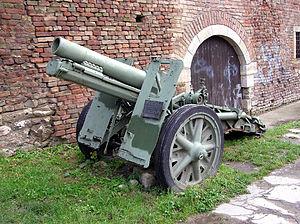
Le 15-cm sIG 33 (Sf) auf Panzerkampfwagen I Ausf B, également appelé Sturmpanzer I « Bison », était un canon d'assaut utilisé par l'Allemagne durant la Seconde Guerre mondiale. Basé sur le châssis du Panzer I, son rôle était d'apporter un appui feu puissant et mobile à l'infanterie.
Le sIG 33 ou « 15-cm schwere Infanterie Geschutz 33 » était un obusier lourd allemand destiné à apporter un appui-feu local aux bataillons d'infanterie, en coopération avec les obusiers légers 7,5-cm leIG 18. Il fut mis en service à partir de 1933, souvent monté sur châssis chenillés à partir de 1940, et délaissé après la Seconde Guerre mondiale.
Les SIG 33 auf Geschutzwagen I, II u III sont des canons automoteurs allemands de la Seconde Guerre mondiale. Il s'agit d'un obusier d'infanterie de 150 mm monté sur un châssis de char.